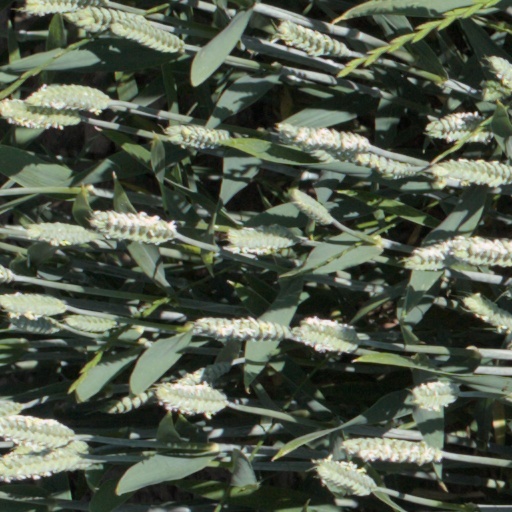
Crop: wheat